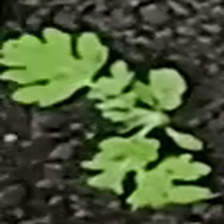
Weed species: Gajar_gavat_(Parthenium hysterophorus)